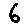
Label: 6